Monty Woolley

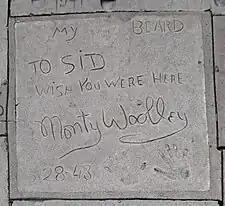
Hand and beard print at Grauman's Chinese Theatre.

Woolley first appeared on television in cameos, then in his own dramatic play series "On Stage with Monty Woolley". He starred in a CBS TV adaptation of "The Man Who Came to Dinner" in 1954, which he and some reviewers lambasted, and appeared in other televised dramas in the series "Best of Broadway".